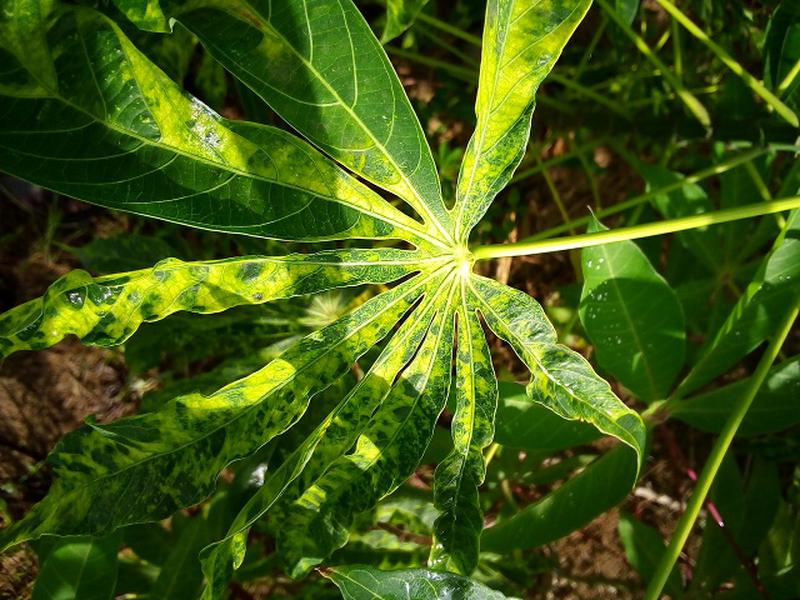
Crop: cassava
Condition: mosaic_disease